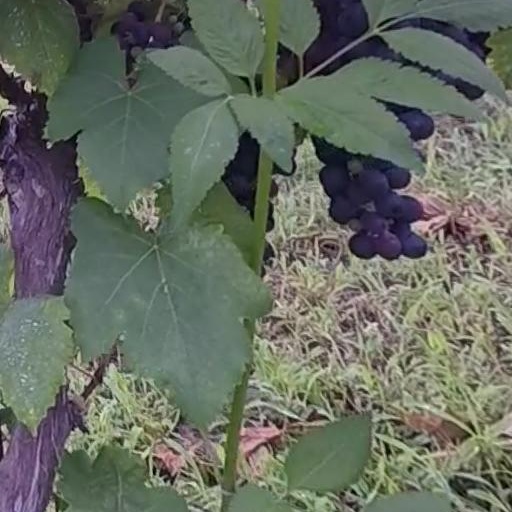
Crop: grape